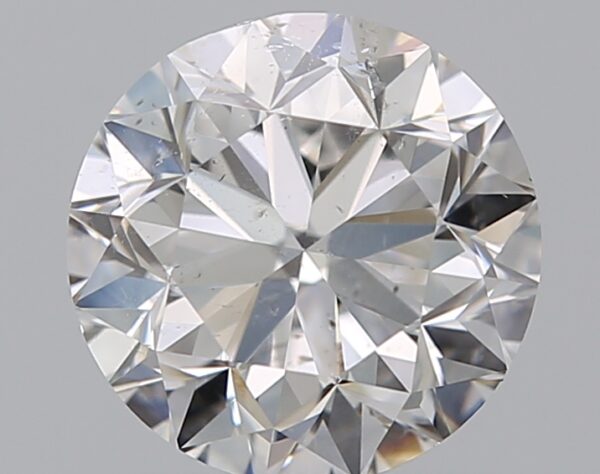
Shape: round
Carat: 1
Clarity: SI2
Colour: D
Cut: GD
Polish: EX
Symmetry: EX
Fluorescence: M
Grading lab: GIA
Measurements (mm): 6.09 x 6.13 x 4.04